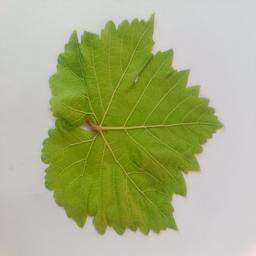
Label: Healthy Leaves